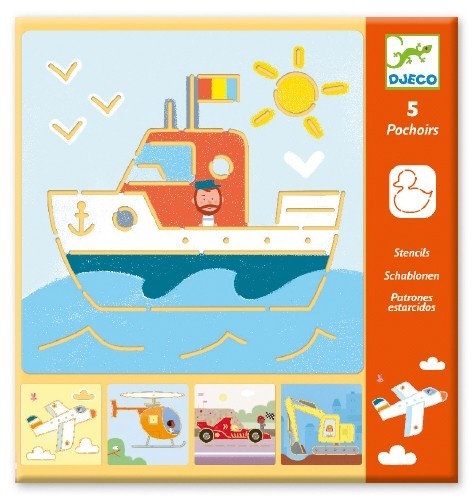
Pochoirs transports & co
Des plaques joliment imprimées, avec des fentes pour bien guider le crayon. 5 pochoirs.
Brand: Djeco
Category: Toys & Games > Toys > Art & Drawing Toys > Stencil & Tracing Papers